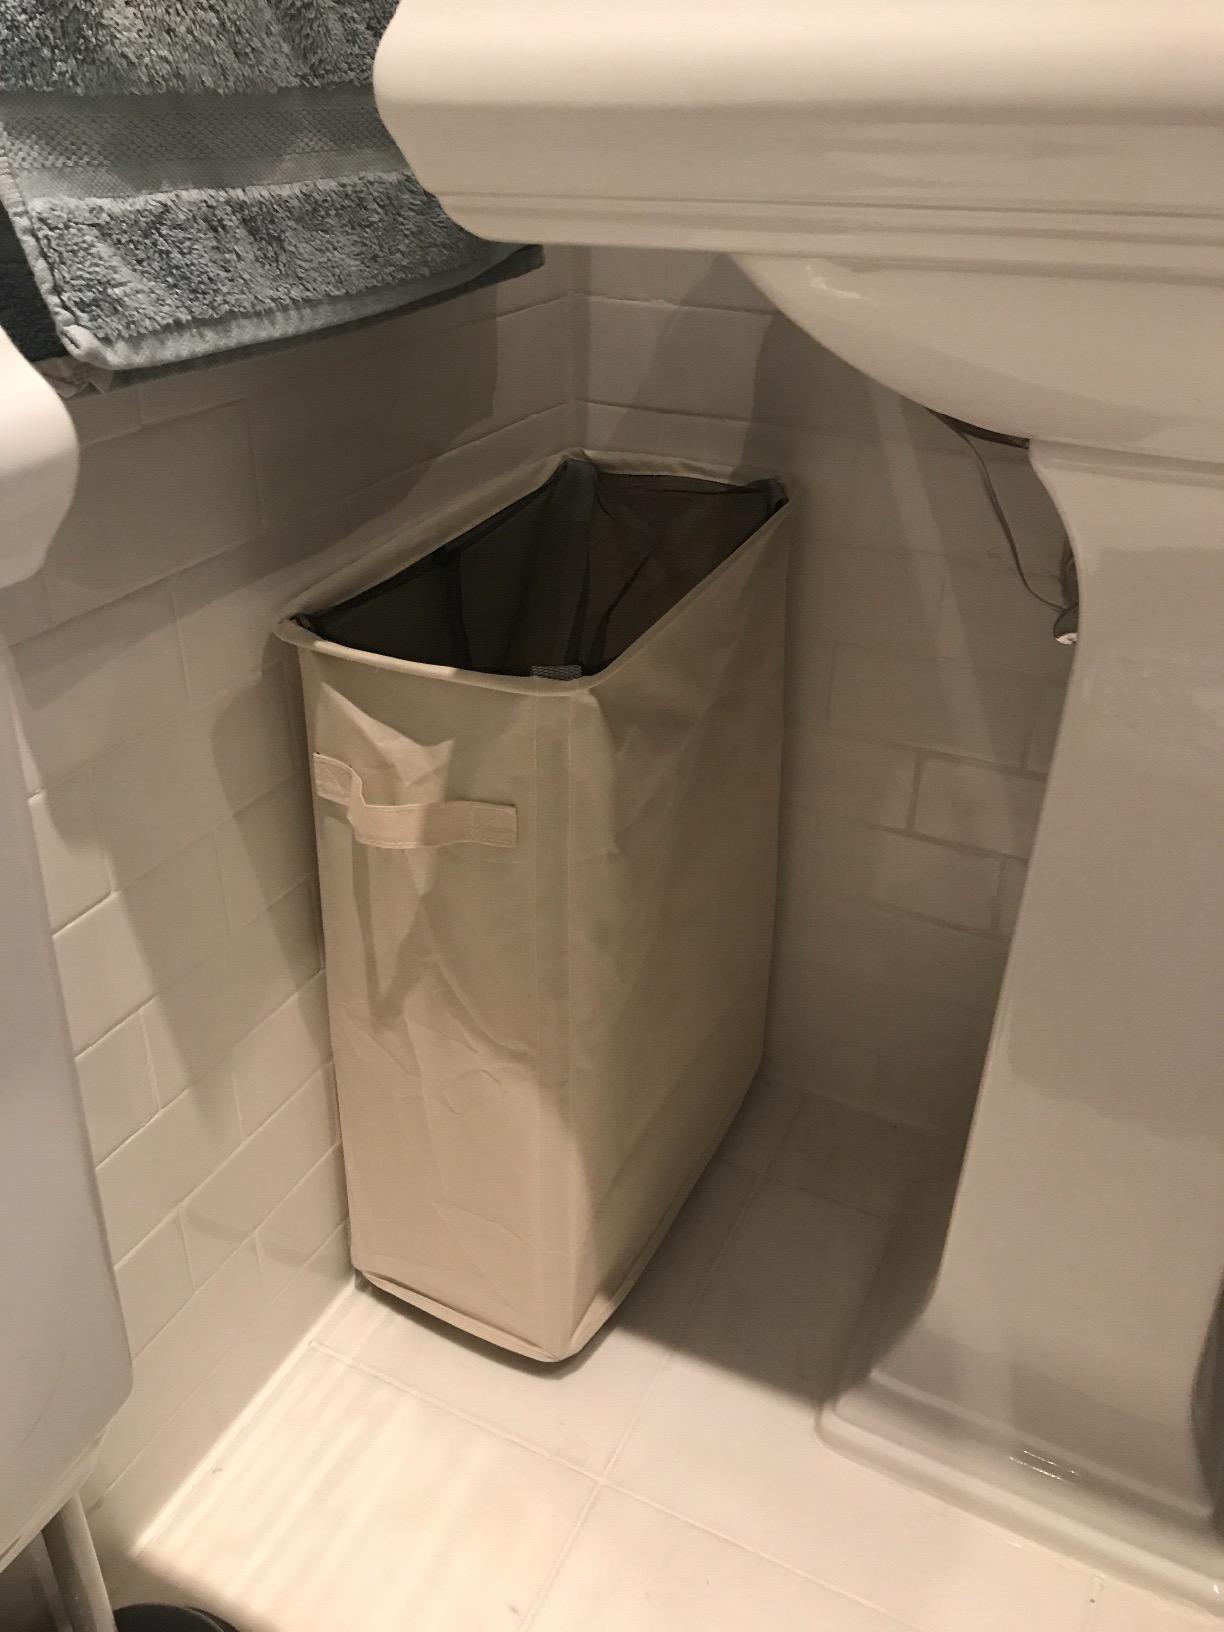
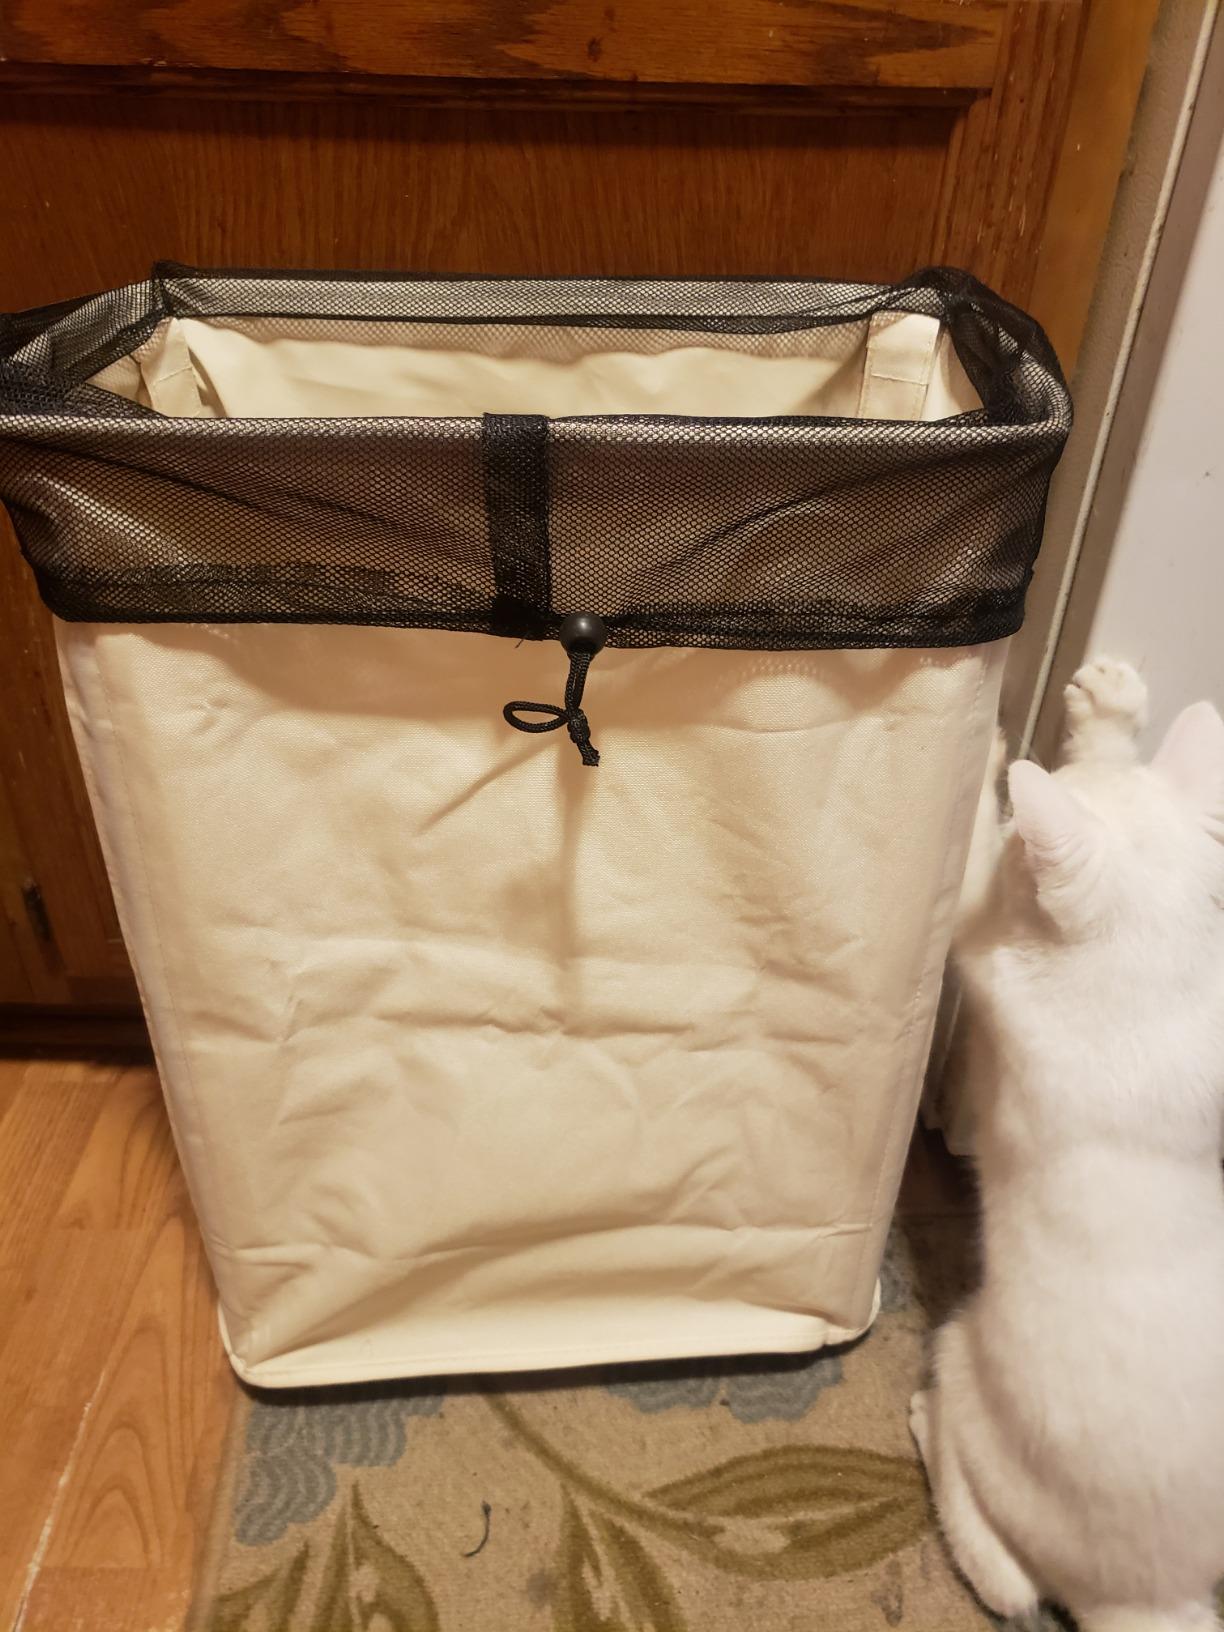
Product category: items_hamper
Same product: yes